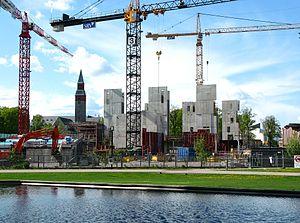
La Maison de la musique d'Helsinki est un centre de concerts et un centre musical situé rue Eero Erkonkatu dans le quartier Töölönlahti à Helsinki et près de la bibliothèque centrale d'Helsinki Oodi.
Les Propriétés du Sénat sont une entreprise publique de l’État finlandais qui gère la majorité des propriétés immobilières de la République de Finlande. L'organisme succède à la Direction des bâtiments de Finlande.